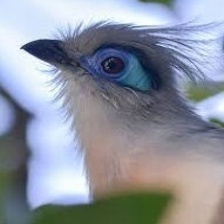
Species: CRESTED COUA
Scientific name: COUA CRISTATA